1964 Summer Olympics medal table

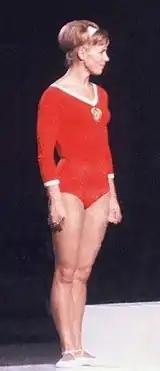
Larisa Latynina (pictured) won six medals at the 1964 Summer Olympics, the most of any competing athlete.

The 1964 Summer Olympics, officially known as the Games of the XVIII Olympiad, and commonly known as Tokyo 1964, were an international multi-sport event held in Tokyo, Japan, from 9 to 24 October. A total of 5,151 athletes representing 93 National Olympic Committees (NOCs) participated. The games featured 163 events across 19 sports and 24 disciplines. Two new sports were introduced to the Summer Olympic Games program in Tokyo: judo and volleyball. The inclusion of volleyball marked the first time that a women's team sport had been introduced.